Joe Piscopo

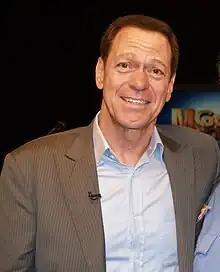
Piscopo at KUSI-TV in San Diego, California, May 2009

Joseph Charles John Piscopo (born June 17, 1951) is an American actor, comedian, and conservative radio talk show host. He was a cast member on "Saturday Night Live" from 1980 to 1984, where he played a variety of recurring characters. His film roles include Danny Vermin in "Johnny Dangerously" (1984), Moe Dickstein in "Wise Guys" (1986), Doug Bigelow in "Dead Heat" (1988) and Kelly Stone in "Sidekicks" (1992).